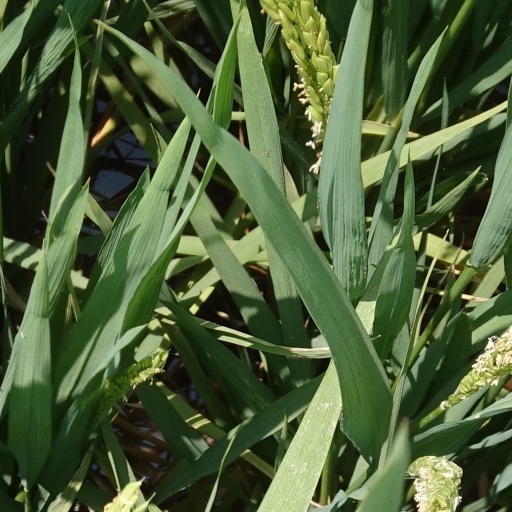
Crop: rice